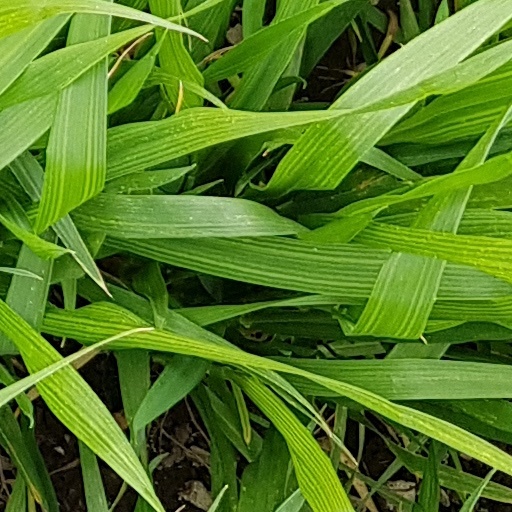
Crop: wheat